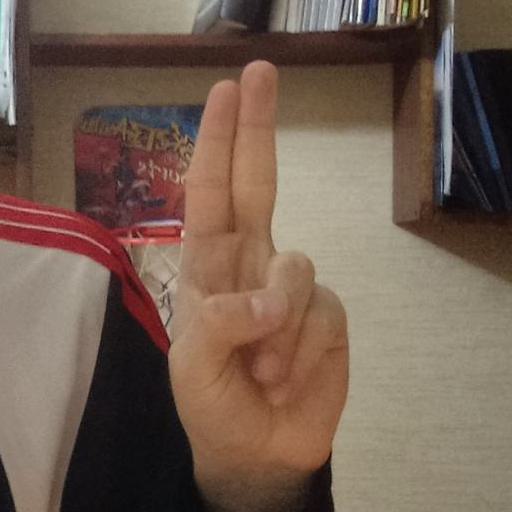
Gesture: two_up